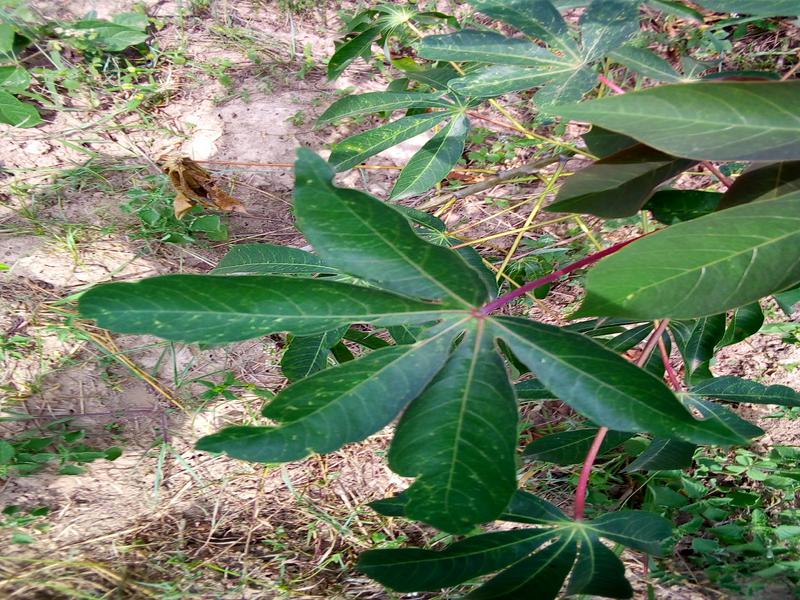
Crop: cassava
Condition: green_mottle